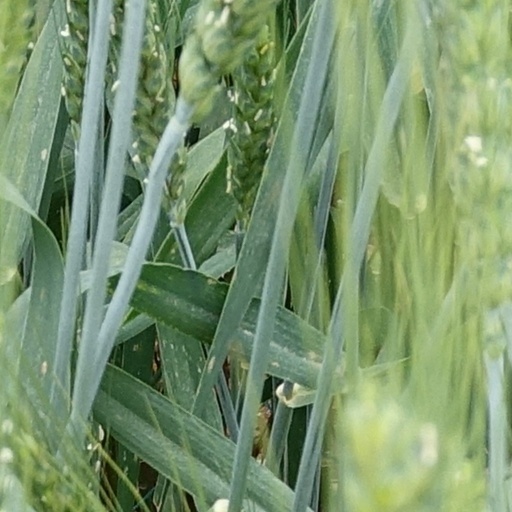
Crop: wheat